June Korea

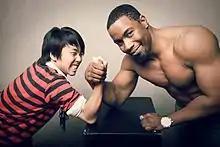
June Korea with Michael Jai White

June Korea (born July 22, 1982) is a New York–based visual artist and photographer. Sometimes, his works feature his sex doll Eva. He lives with Eva, his silicon sex doll for his photographic project. His work has been featured in numerous solo and group exhibitions. He and his sex doll have attracted attraction from the media and has been featured in different media publications worldwide.